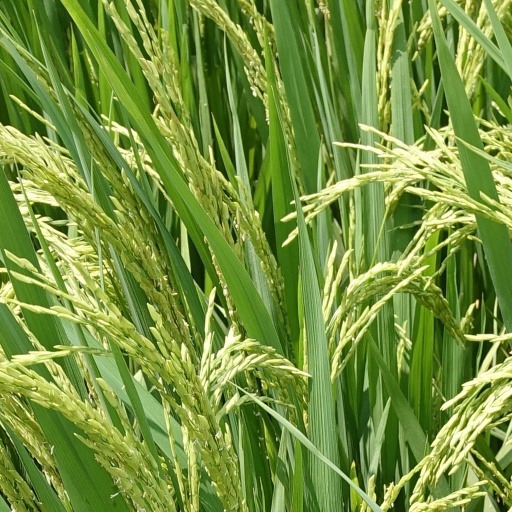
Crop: rice